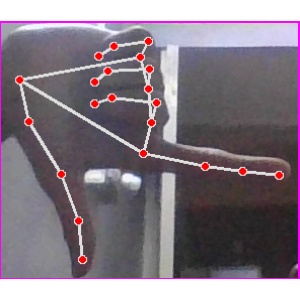
अक्षर: ख